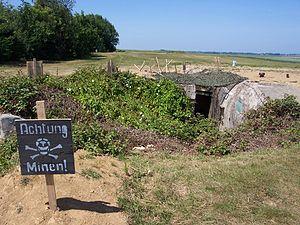
Reconstitution sur le site Hillman lors des commémorations du 6 Juin 1944.
Le site Hillman est un poste de commandement allemand construit durant la Seconde Guerre mondiale et situé sur la commune cotière de Colleville-Montgomery en Normandie. Le site fut pris difficilement le 7 juin 1944, au lendemain du jour du débarquement, par le 1ᵉʳ bataillon du Suffolk Regiment britannique.